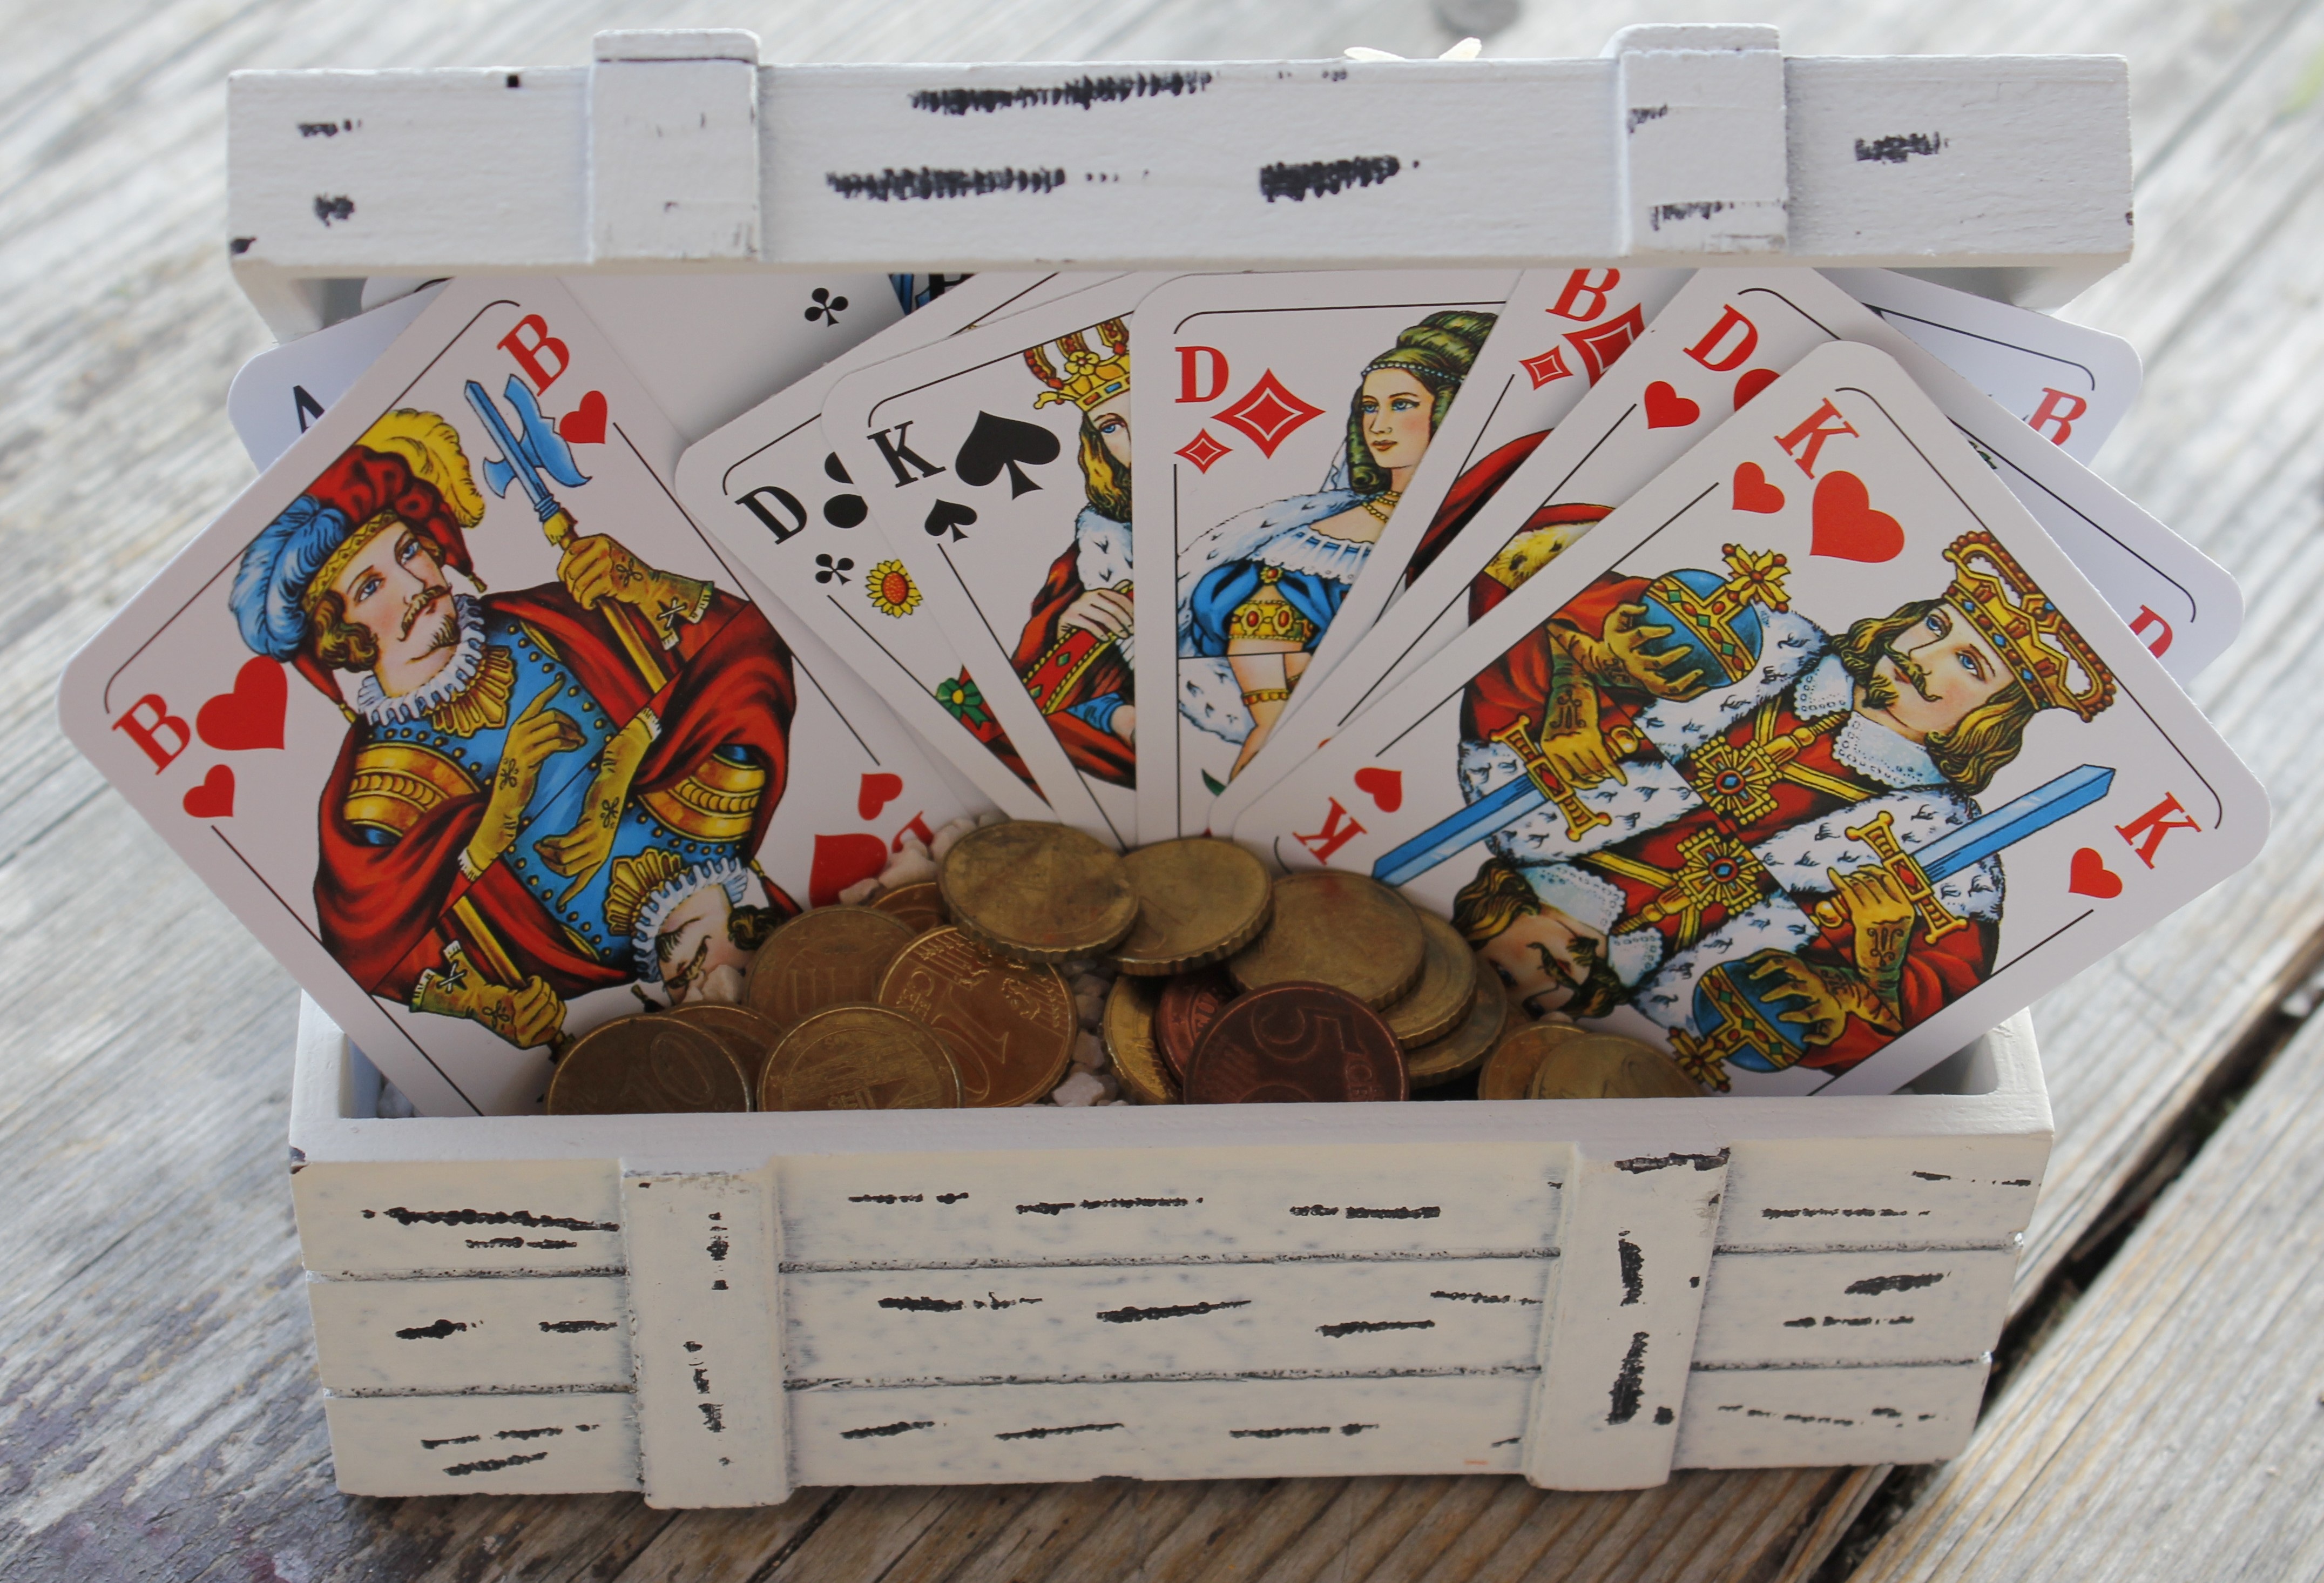
play, money, box, cards, art, organ, give